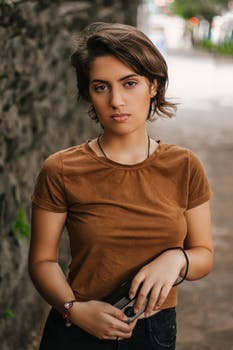
Label: No Watermark